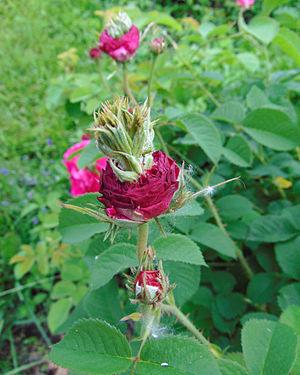
En botanique, la phyllodie est une mutation génétique transformant des organes floraux en feuilles. Cela génère des tératologies végétales.